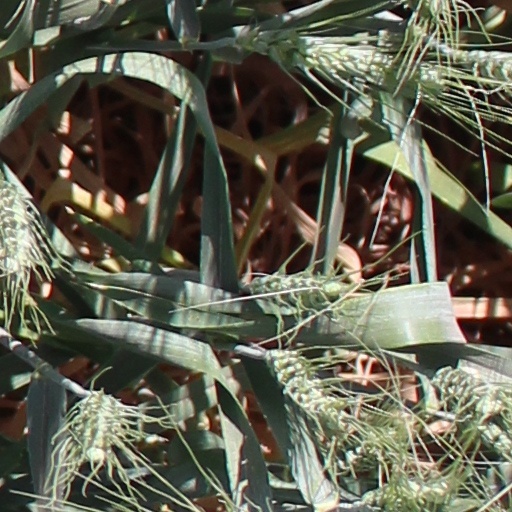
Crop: wheat